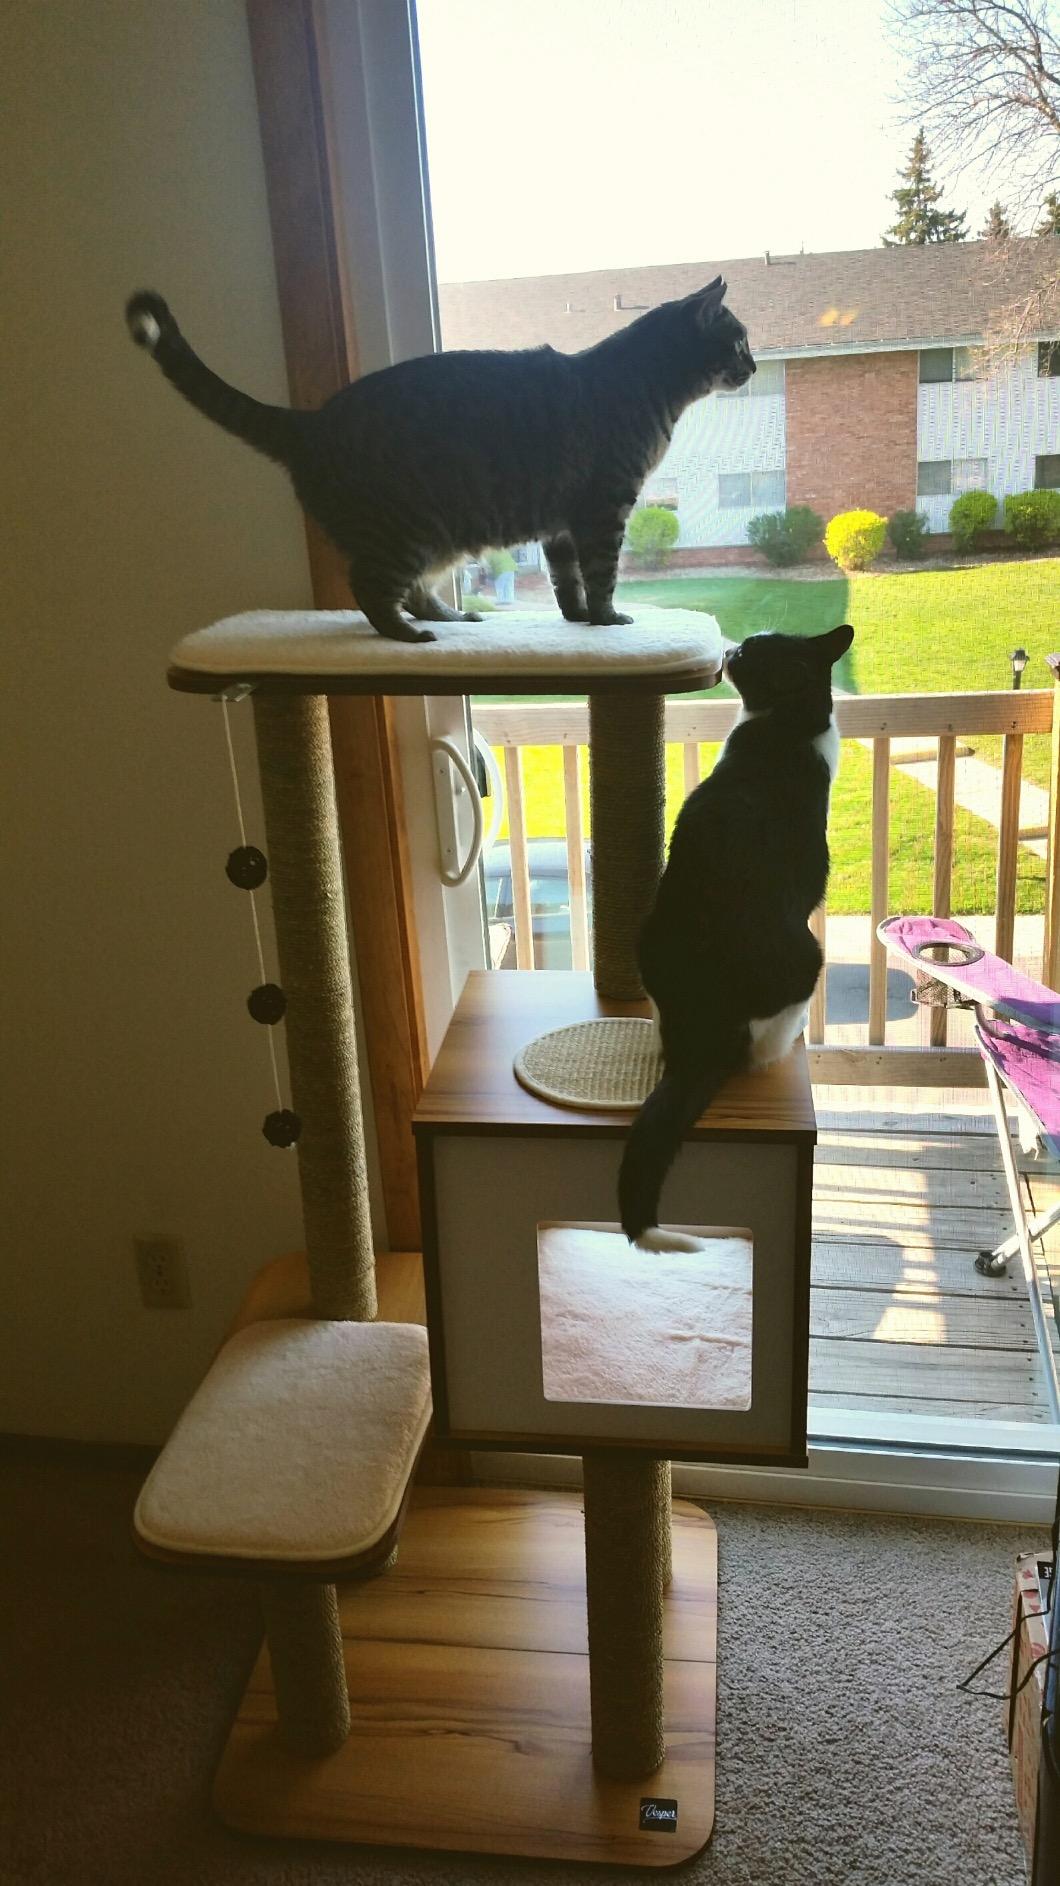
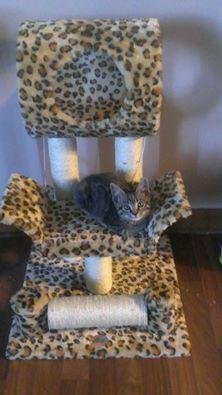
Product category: items_cat tree
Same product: no